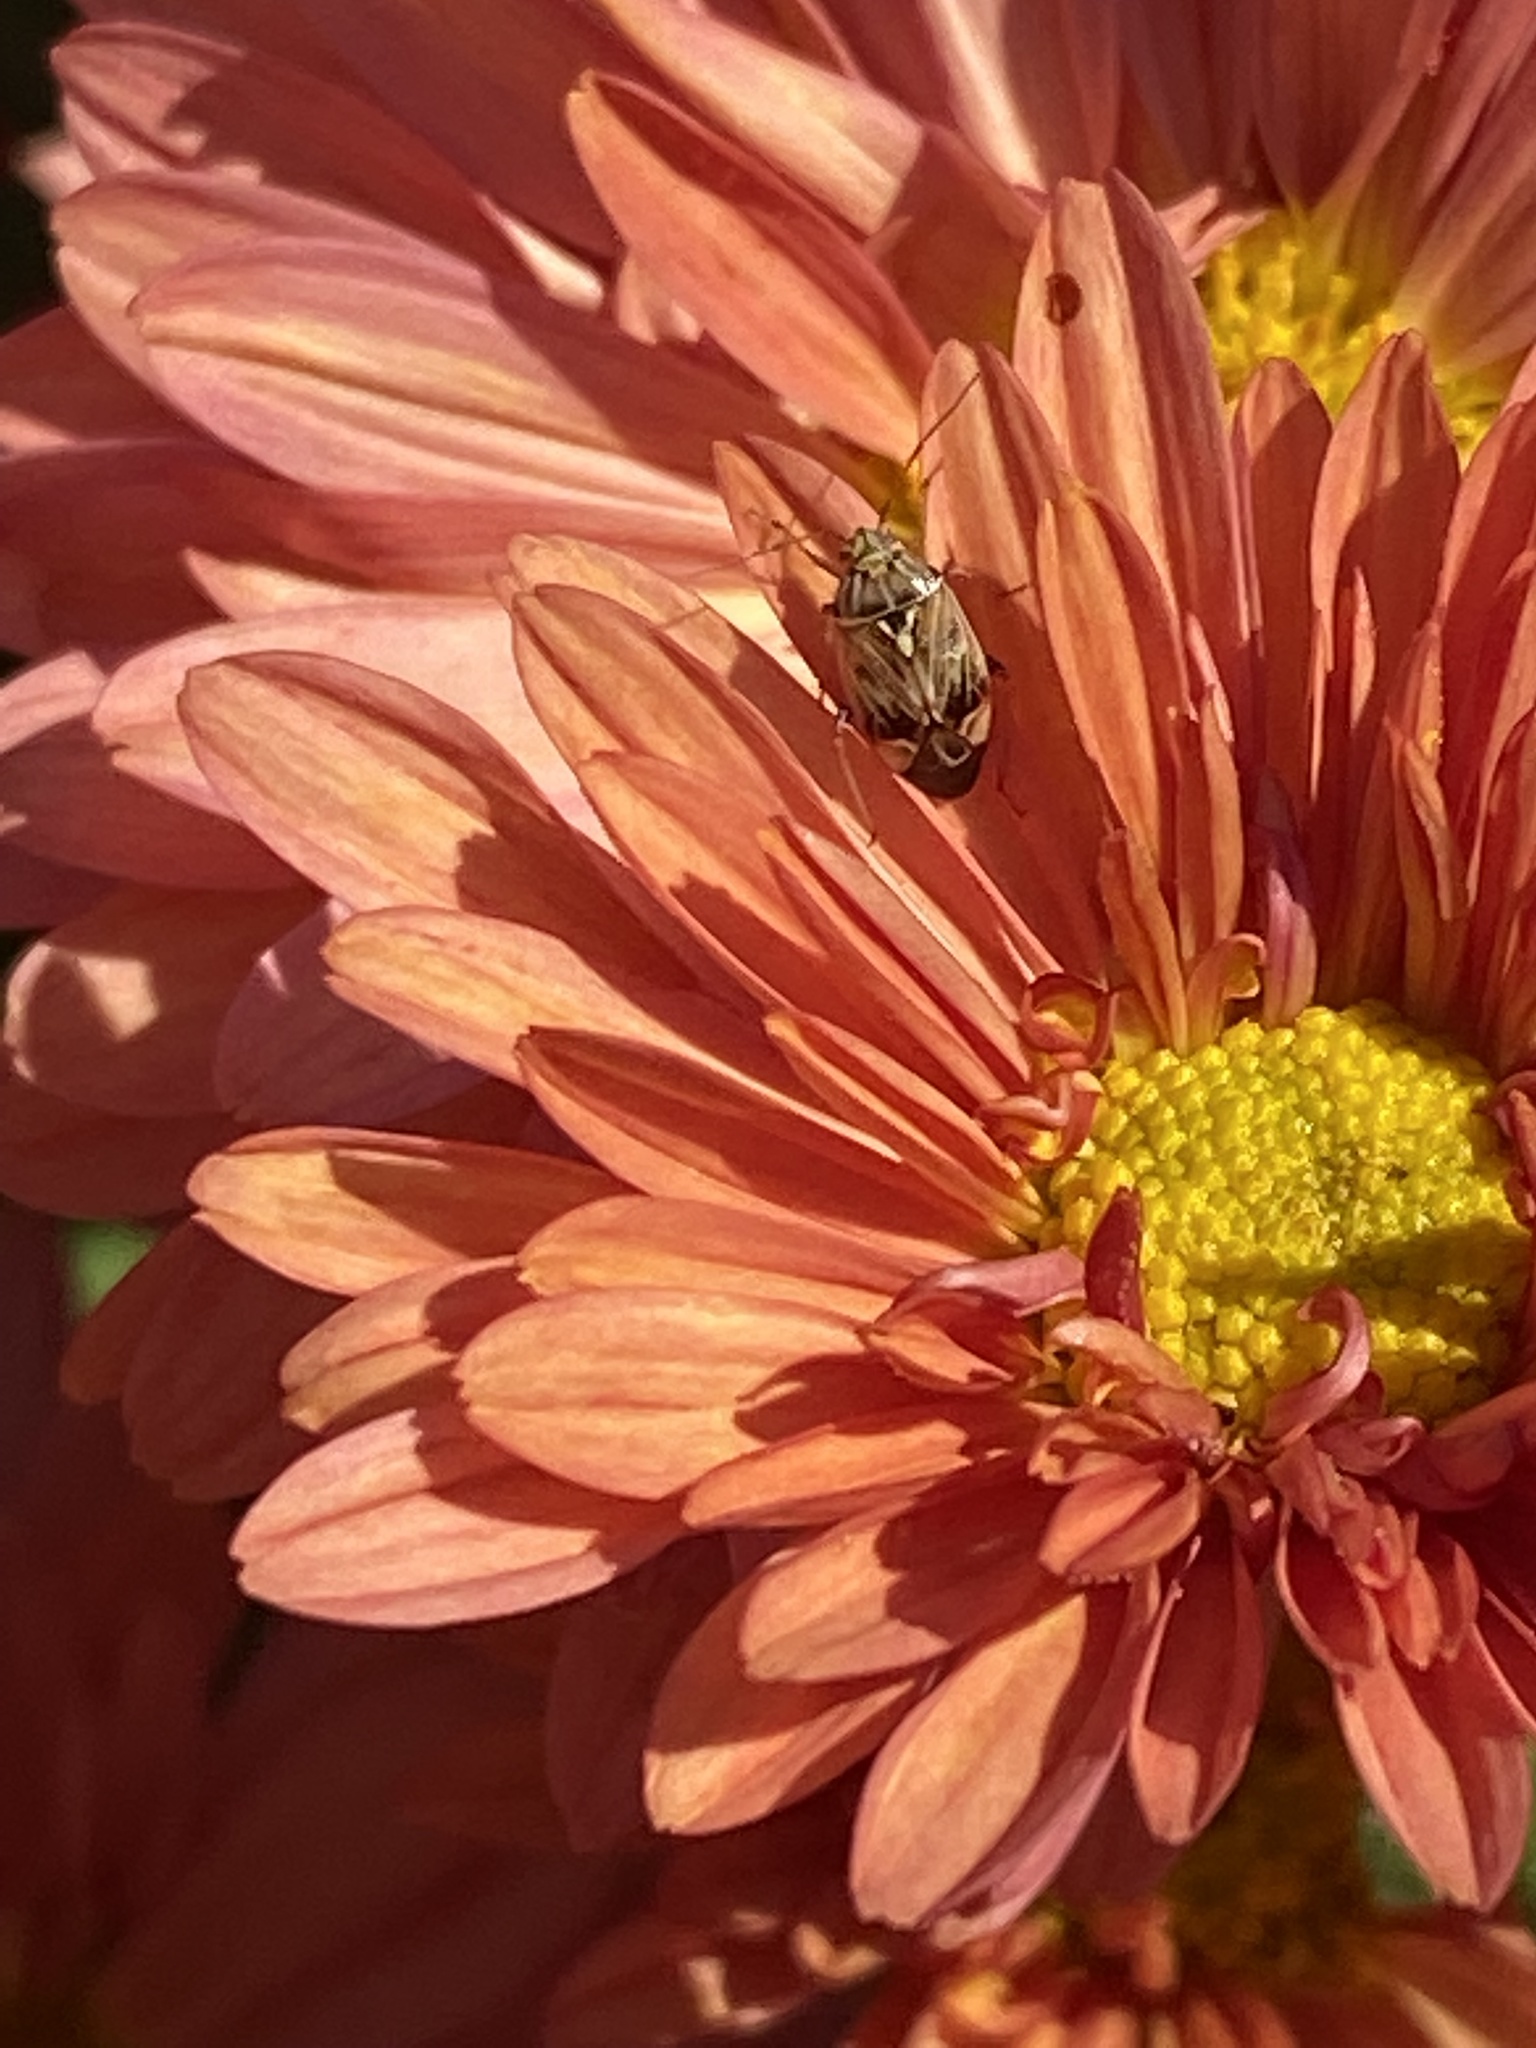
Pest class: lygus_bug